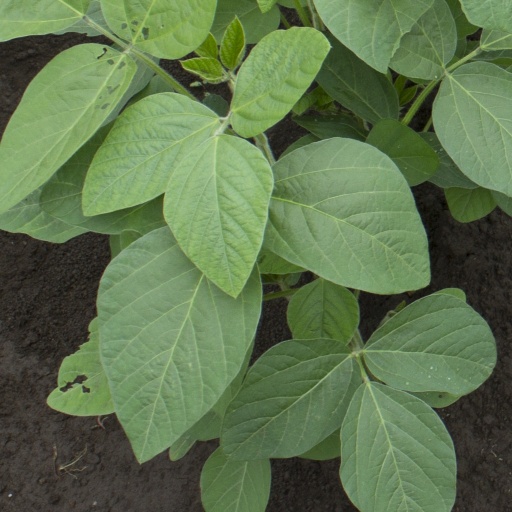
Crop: soybean